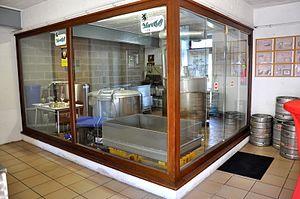
Marckloff est la marque commerciale d'une bière artisanale spéciale de la ville belge de Durbuy dans la province de Luxembourg. Elle a été brassée depuis 1989 dans la microbrasserie de « La Ferme au Chêne » située dans le centre de la petite ville de Durbuy.